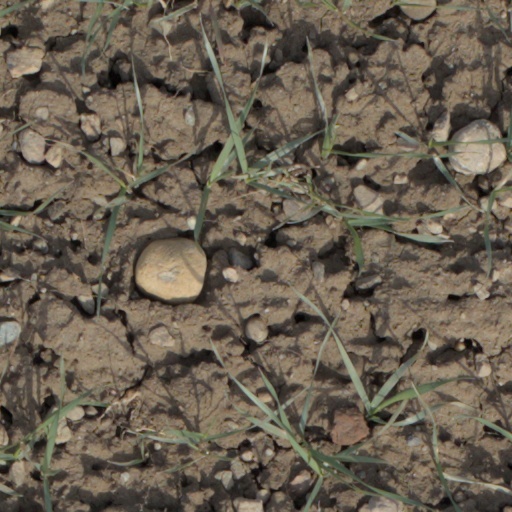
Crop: wheat